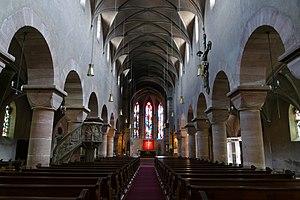
Alsace, Bas-Rhin, Église Saint-Georges de Haguenau (PA00084724, IA00061901). Vue intérieure de la nef vers le chœur.